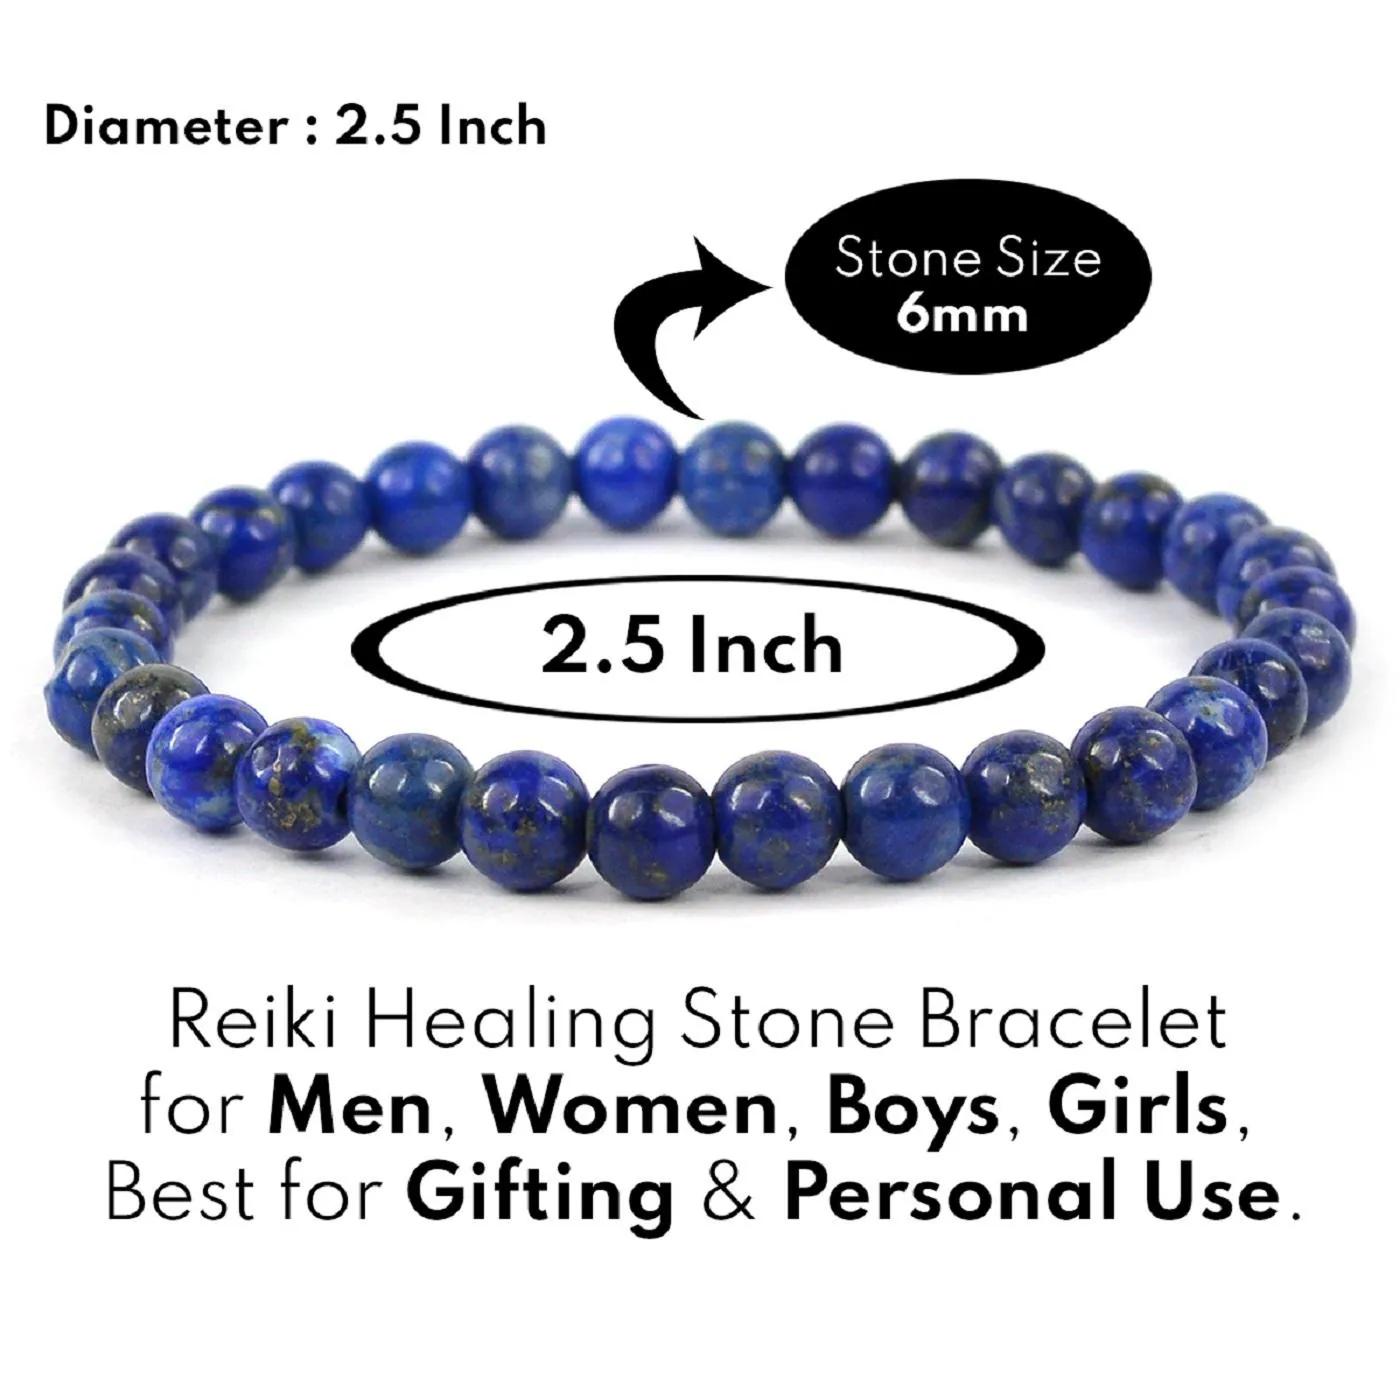
Reiki Crystal Products Lapis Lazuli Certified Bracelet Round Bead 6 mm Bracelet for Reiki And Crystal Healing
Type: Bracelets & Bangles
Brand: Reiki Crystal Products
Price: Rs. 499
Stretchable Elastic Handmade Natural Crystal Stone Bracelet | Diameter : 2.5 Inch. | Stone Size - 6 mm | Charged By Reiki Grand Master & Vastu Expert
Features: Stretchable Elastic Handmade Natural Crystal Stone Bracelet | Diameter : 2.5 Inch. | Stone Size - 6 mm | Charged By Reiki Grand Master & Vastu Expert,Natural Healing Stone for Reiki Healing, Crystal Healing, Numerology, Tarot, Astrology, Vastu, Angle Healing & Feng Shui,100% Authentic, Original and Natural Healing Stone / Crystal - small holes, crack marks on the surface or inside the stones are often visible,Material : Natural Healing Stones See Images & Product Description For Healing Properties /Advantages,Stylish Party-Daily-Office-Casual Wear Reiki Healing Stone Bracelet for Men, Women, Boys, Girls. Best for Gifting & Personal Use.
Included: Pack of 1 X Lapis Lazuli (AAA) 6mm Certified Bracelet